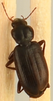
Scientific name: Calathus advena
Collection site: Niwot Ridge Mountain Research Station Site (NIWO), plot NIWO_007